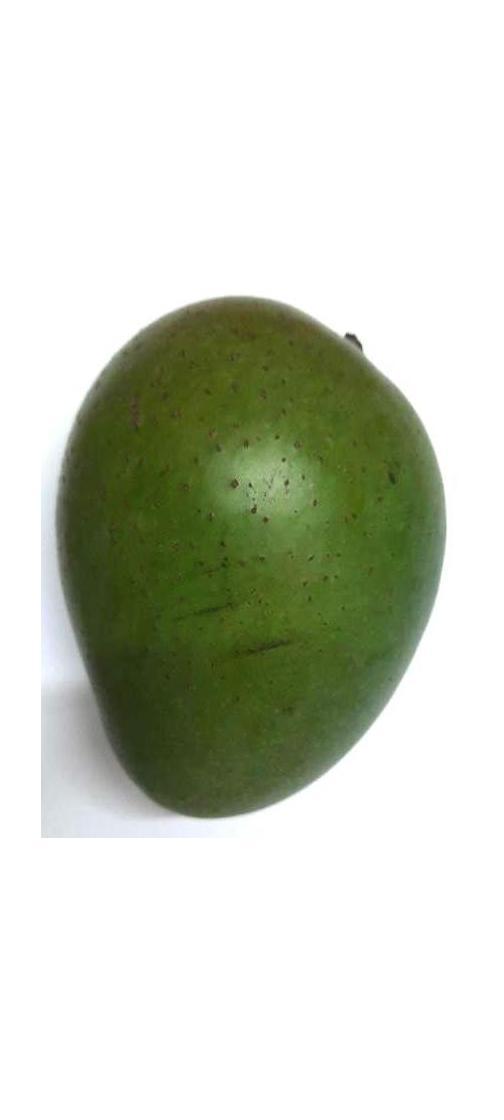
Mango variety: Ashshina Zhinuk